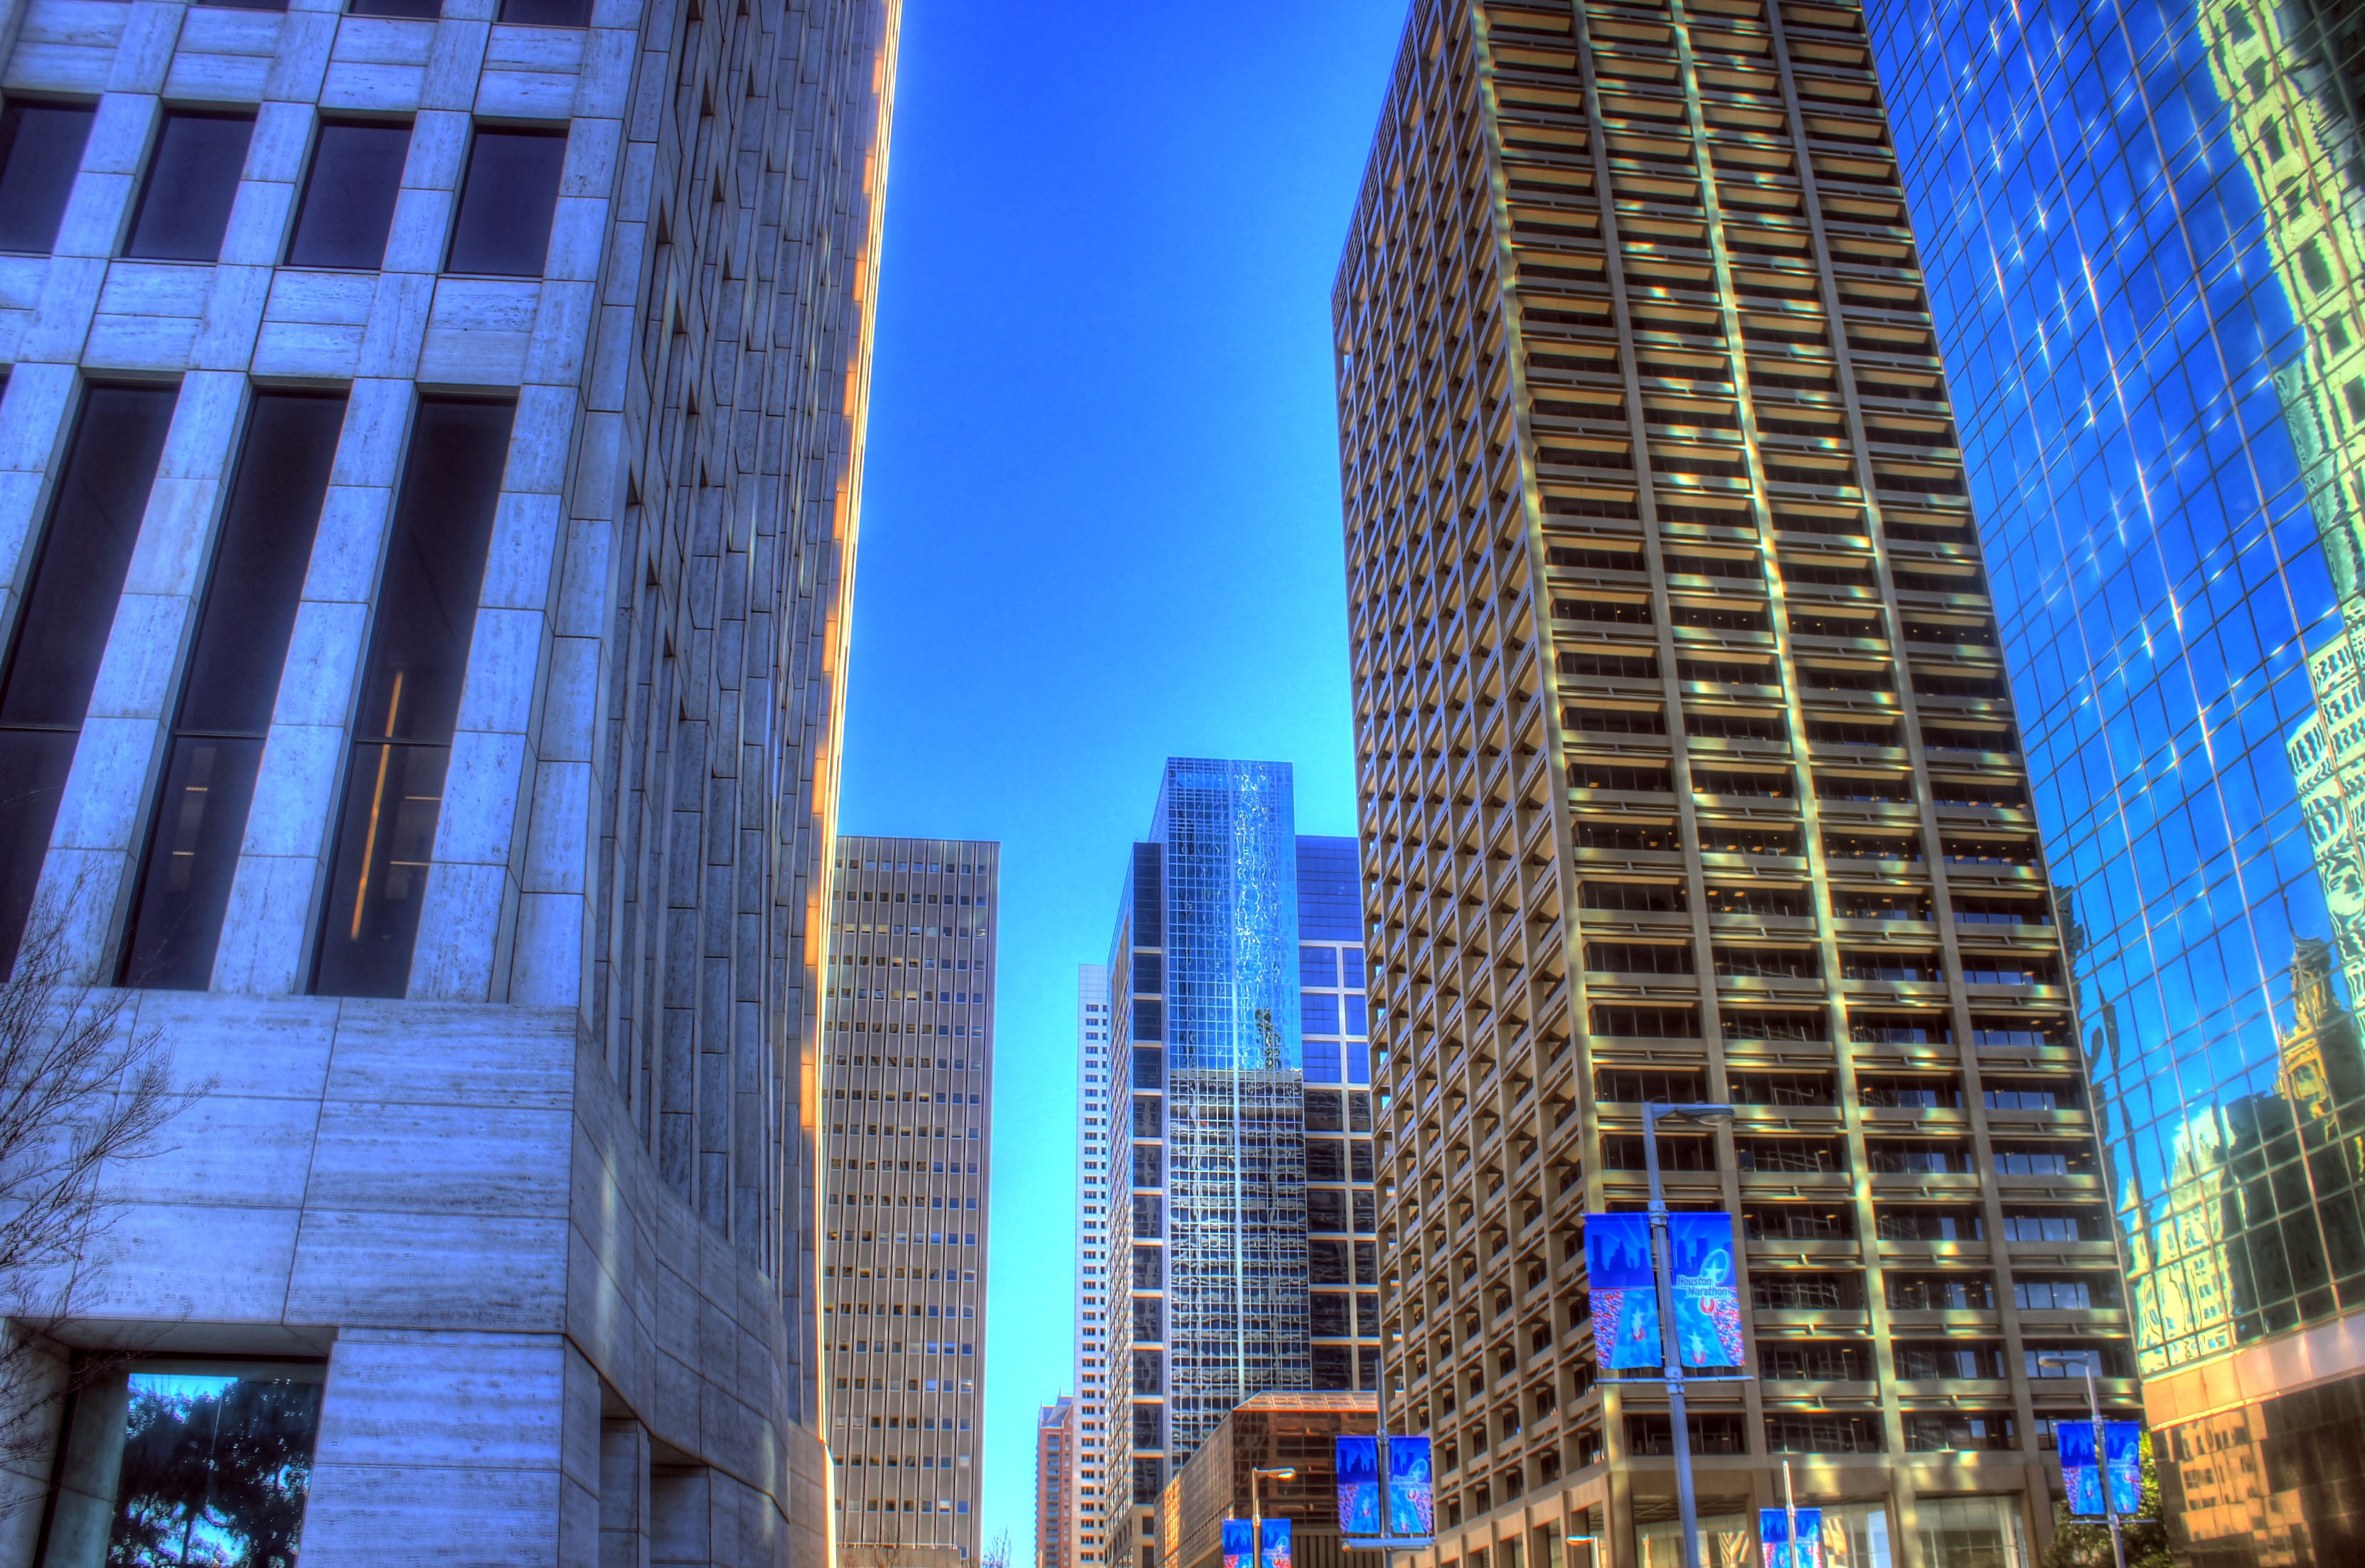
architecture, skyline, building, city, skyscraper, cityscape, downtown, tower, usa, landmark, facade, blue, tower block, high rise, texas, metropolis, condominium, houston, neighbourhood, urban area, human settlement, metropolitan area